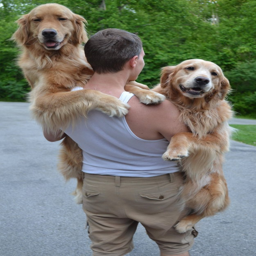
these dogs that want to play at the same time .